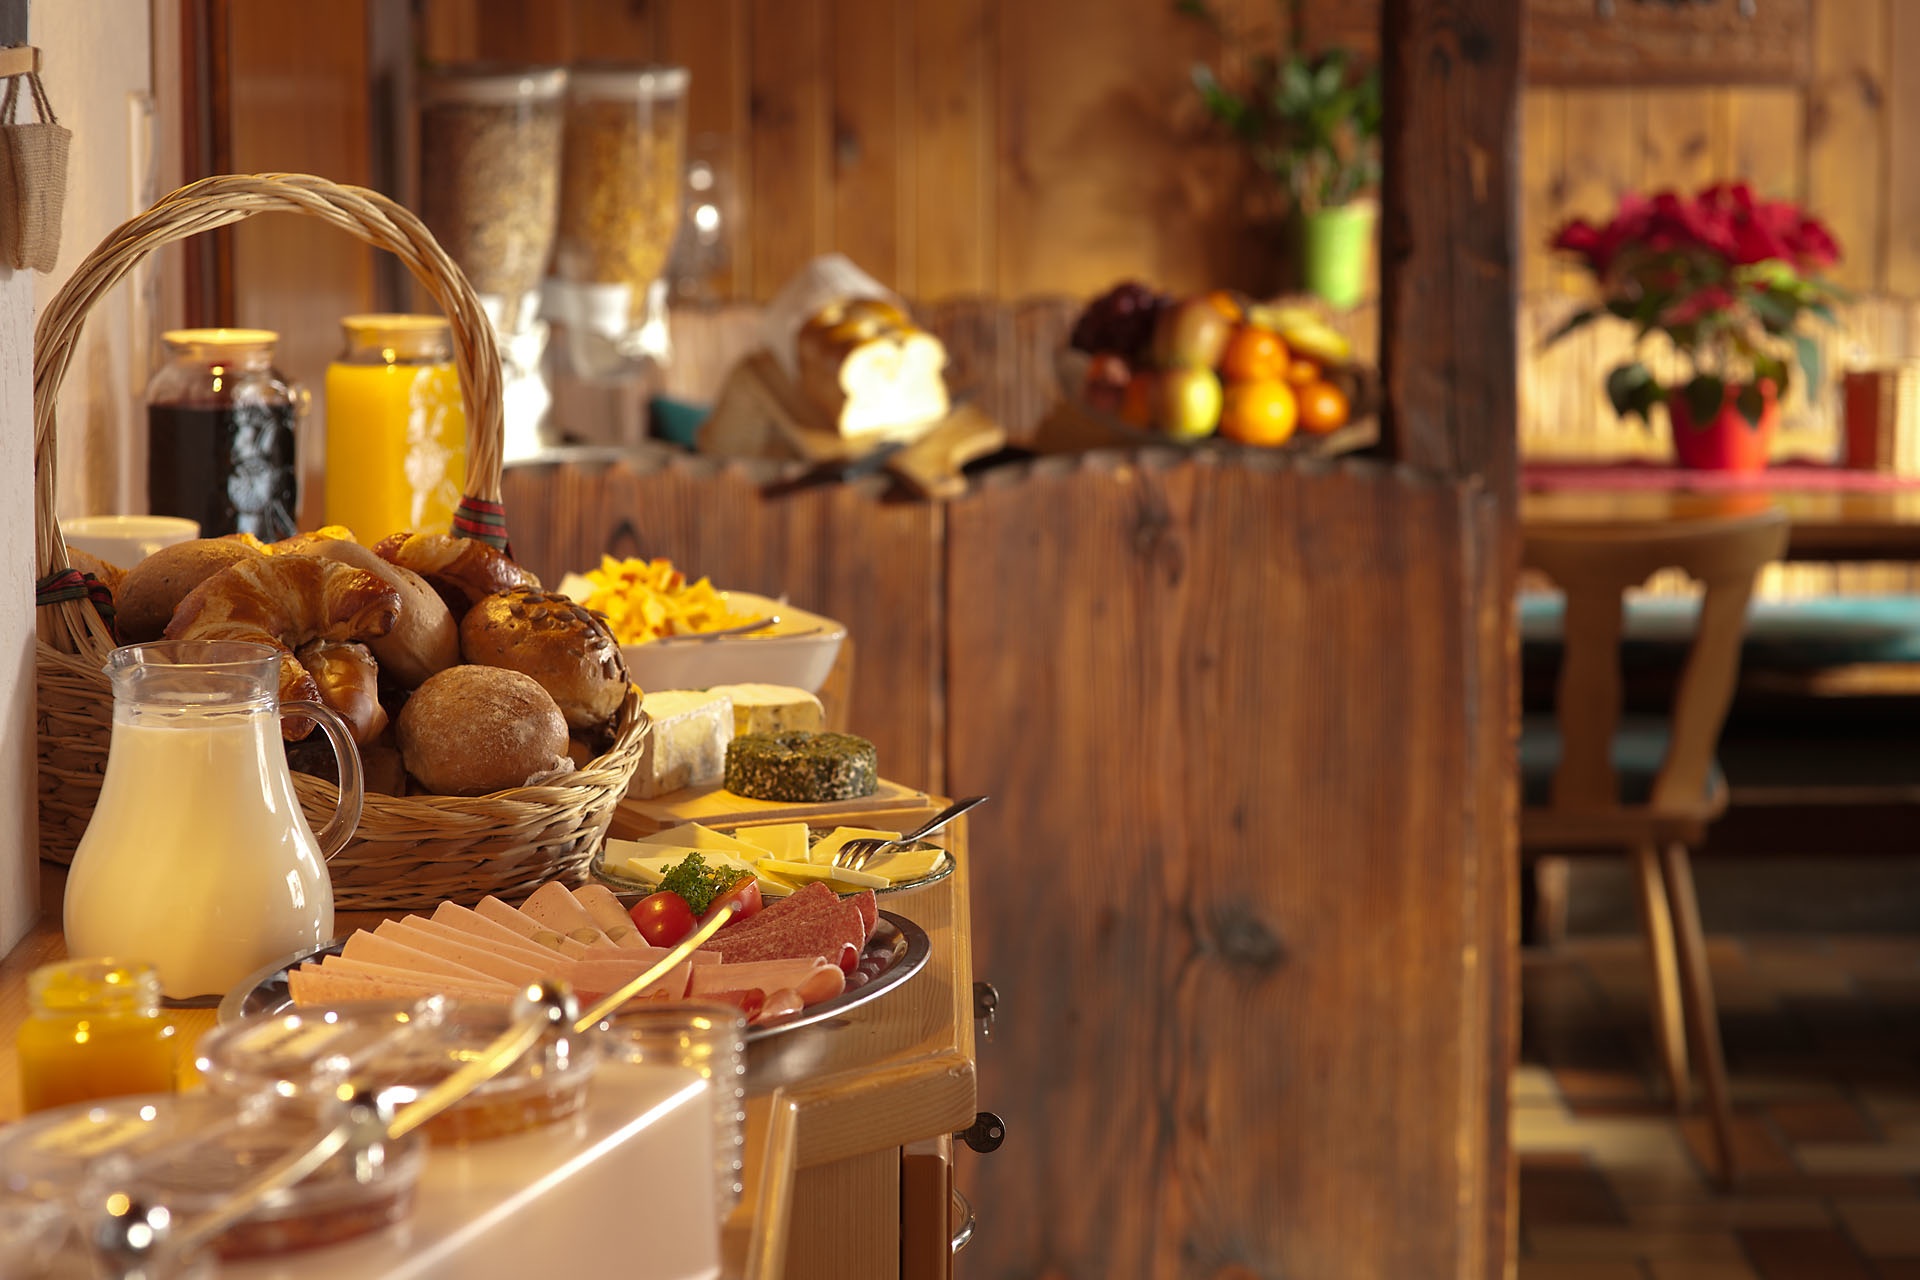
morning, restaurant, meal, food, kitchen, buffet, mix, brunch, rehearsal dinner